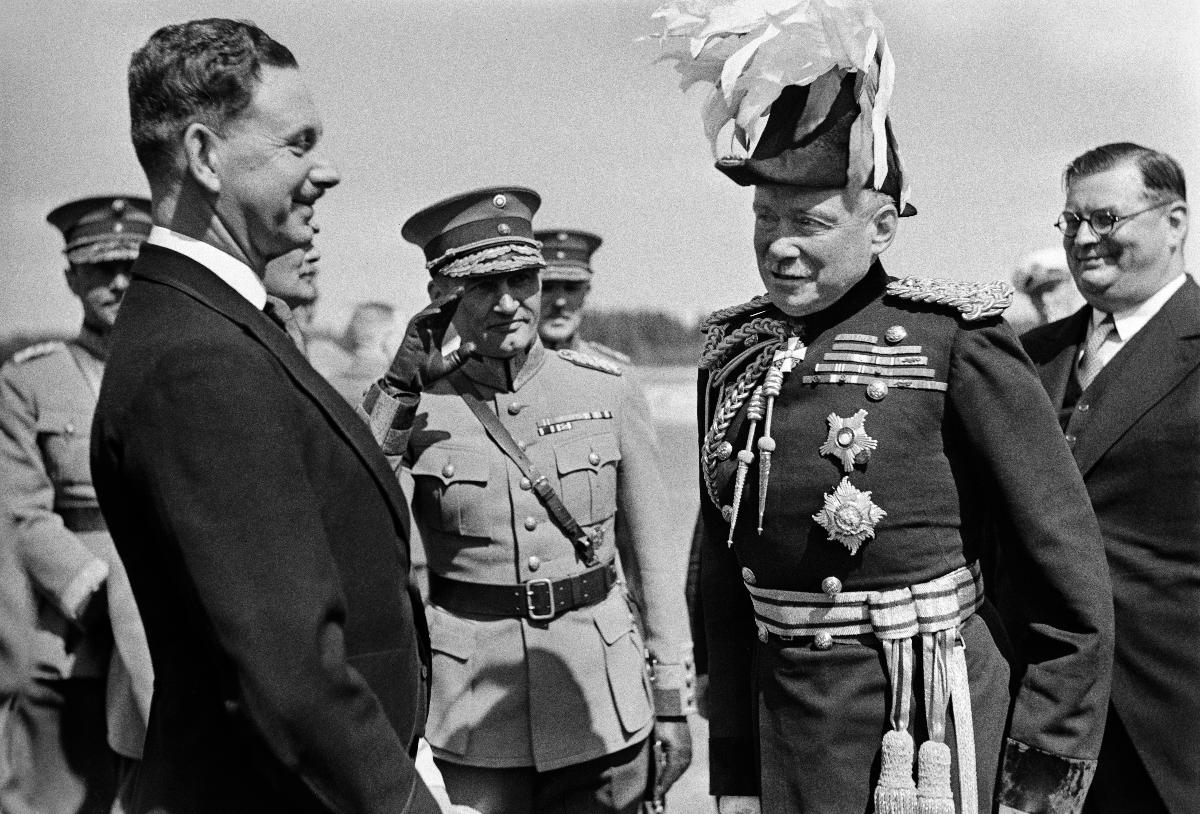
Kenraali Walter Kirke Suomessa
General Walter Kirke i Finland; General Walter Kirke in Finland
sisällön kuvaus: Kenraali Sir Walter Kirke vierailee Suomessa 1939. Vastaanottojuhlallisuudet Malmin lentoasemalla Helsingissä 18.6.1939. Kuvassa vasemmalta: Englannin suurlähettiläs Snow, kenraalit Vilho Nenonen, Lennart Oesch ja Hugo Österman, kenraali Walter Kirke ja ulkoministeri Eljas Erkko. content description: General Sir Walter Kirke visits Finland in 1939. Welcoming ceremonies on the arrival of the Guest at Malmi airport in Helsinki 18.6.1939. In the picture from left: England's Ambassador Snow, Generals Vilho Nenonen, Lennart Oesch and Hugo Österman, General Walter Kirke and Finland's Foreign Minister Eljas Erkko. innehållsbeskrivning: General Sir Walter Kirke besöker Finland 1939. Mottagningsceremonierna vid Malms flygstation i Helsingfors 18.6.1939. På bilden från vänster: Englands ambassadör Snow, generalerna Vilho Nenonen, Lennart Oesch och Hugo Österman, general Walter Kirke och utrikesminister Eljas Erkko.
Kuvaaja: Sundström, Hugo, kuvaaja
Vuosi: 1939
Paikka: Suomi, Uusimaa, Helsinki, Malmi Helsinki
Aiheet: Erkko, Eljas; Kirke, Walter; Österman, Hugo; HBL; politiikka; vierailut; kenraalit; politics; visits; generals; politik; besök; generaler